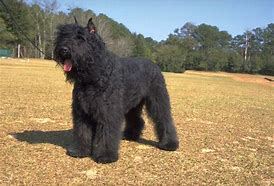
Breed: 233-n000072-Bouvier_des_Flandres